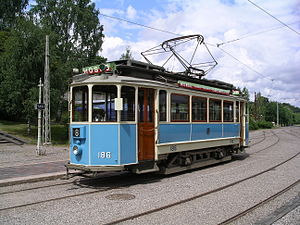
Svenska Spårvägssällskapet
Sporvogn fra Göteborg på museumssporvejen i Malmköping
Svenska Spårvägssällskapet er en svensk forening for personer, der interesserer sig for lokaltrafik. Foreningen grundlagdes i 1959 som Stockholms Spårvägssällskap, men navnet ændredes til Svenska Spårvägssällskapet, efter at man også fik medlemmer fra resten af Sverige. Foreningen består af en landsdækkende hovedforening og syv særskilt organiserede lokalafdelinger i Gävle, Göteborg, Malmö, Stockholm, Sundsvall, Uppsala og Östergötland.